Overwatch

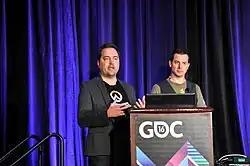
Blizzard employees discussing "Overwatch" at GDC 2016

Prior to the original game's announcement, Blizzard had been interested in making a team-based multiplayer shooter for a while. "Overwatch" has its development origins rooted in "Titan", a Blizzard project that was cancelled in 2013. Elements of "Titan" were reworked into "Overwatch", which was announced at BlizzCon in November 2014. "Overwatch" became Blizzard's first new series since they launched "Diablo" in 1996, as well as their first attempt at making an FPS game. After the game's announcement, "Polygon" wrote that it "appears to feature Blizzard's signature chunky, slightly cartoonish style." A beta for the game was launched in 2015.